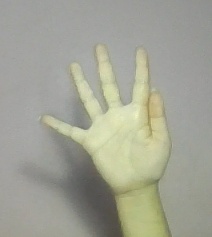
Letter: sheen